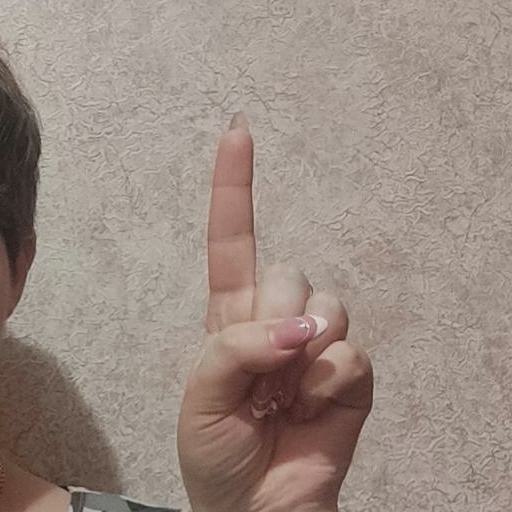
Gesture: one